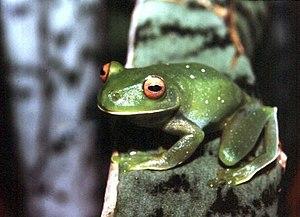
Aplastodiscus leucopygius est une espèce d'amphibiens de la famille des Hylidae.